Sri Lankans in Japan

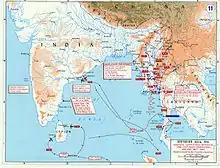
Japanese operation in South Asia in 1942. Nagumo's forces are shown at the bottom of the map.

Ceylon, the name of the island since the Portuguese conquest, was one of the largest strongholds of the Dutch East India Company, which stretched across the Indian Ocean from Dejima in Nagasaki to Cape Town in South Africa. The Dutch-Ceylonese would continue to influence the country strongly throughout British Ceylon due to the expertise they had in administration, and retained strong connections with the trade infrastructure Dutch East India Company while assuming the connections of the British East India Company. Japan maintained links to Ceylon through the various colonial companies and administrations. Artwork from the Edo period shows Indians with their stereotpical dark brown skin and colourful patterns of the Coromandel design; many of the sepoys and merchants working on the Dutch East India Company ships to Dejima were of Indian/Ceylonese descent.